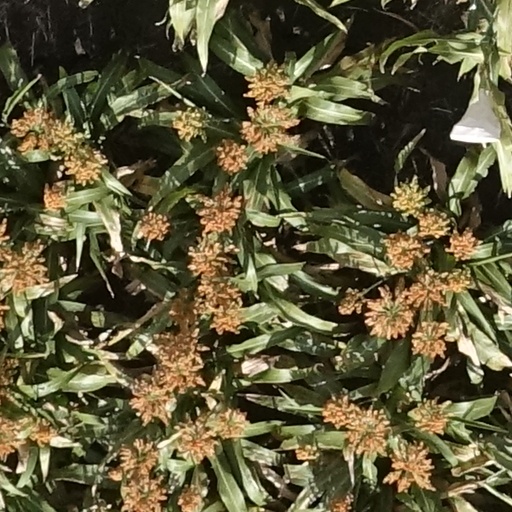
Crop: sorghum